Shambhala Training

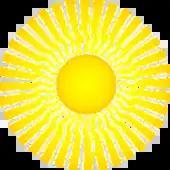
The Great Eastern Sun

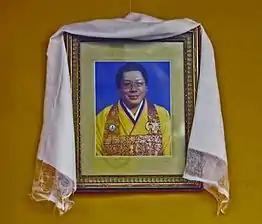
Chogyam Trungpa Rinpoche

The concept of Shambhala is part of the lore of Tibetan Buddhism, and is described in the Kalachakra tantra. The Kalachakra tantra was presumably introduced to Tibet still in the 11th century, the epoch of the Tibetan Kalachakra calendar. In the Kalachakra narrative, King Manjuśrīkīrti is said to have been born in 159 BC and ruled over a kingdom of 300,510 followers of the Mlechha religion, some of whom worshiped the Sun. He is said to have expelled 20,000 people from his domain who clung to Surya Samadhi (solar worship) rather than convert to Kalachakra (Wheel of Time) Buddhism. After realizing these were the wisest and best of his people and how much he was in need of them, he later asked them to return and some did. Those who did not return are said to have set up the city of Shambhala. Manjuśrīkīrti initiated the preaching of the "Kalachakra" teachings in order to try to convert those who returned and were still under his rule.